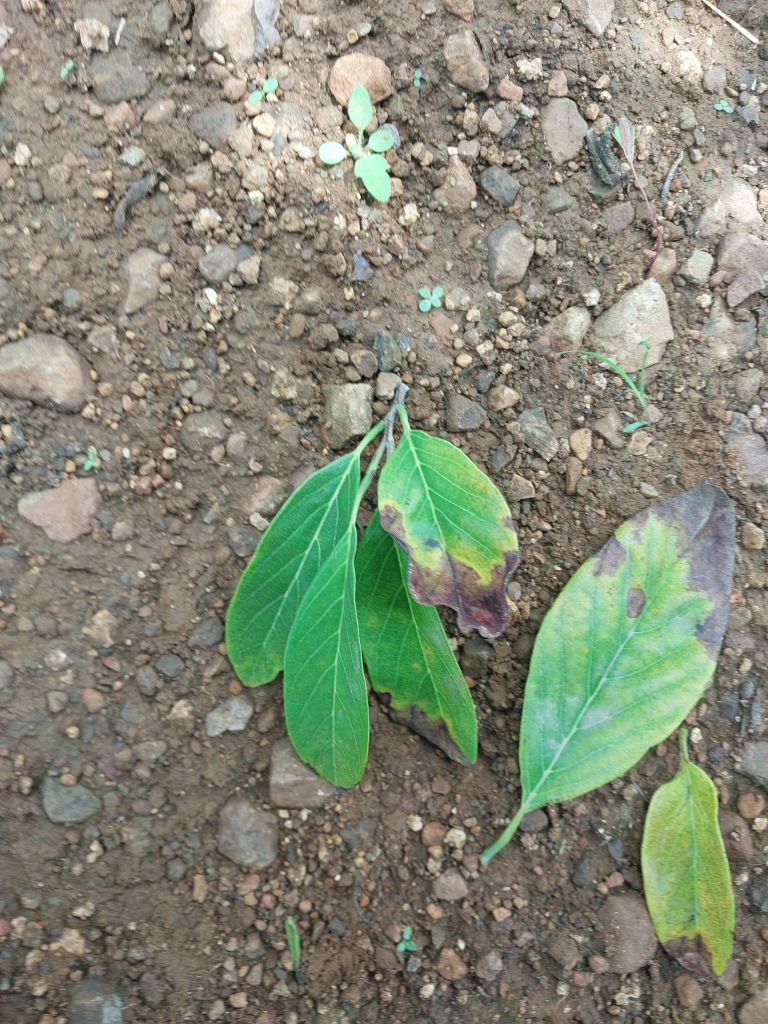
Disease label: Leaf spot on Leaves